History of New South Wales

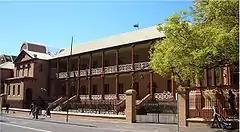
The New South Wales Parliament is Australia's oldest parliament.

In the course of the 19th century the increasingly ambitious colony established many of its major cultural institutions. The first Sydney Royal Easter Show, an agricultural exhibition and New South Wales cultural institution, began in 1823. Alexander Macleay started collecting the exhibits of Australia's oldest museum—Sydney's Australian Museum—in 1826 and the current building opened to the public in 1857. The Sydney Morning Herald newspaper began printing in 1831. The University of Sydney commenced in 1850. The Royal National Park, south of Sydney opened in 1879 (second only to Yellowstone National Park in the USA). An academy of art formed in 1870 and the present Art Gallery of New South Wales building began construction in 1896.